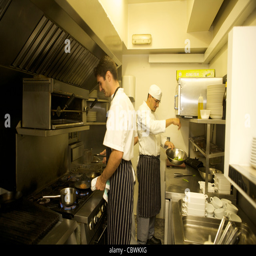
professional chefs working in a restaurant kitchen